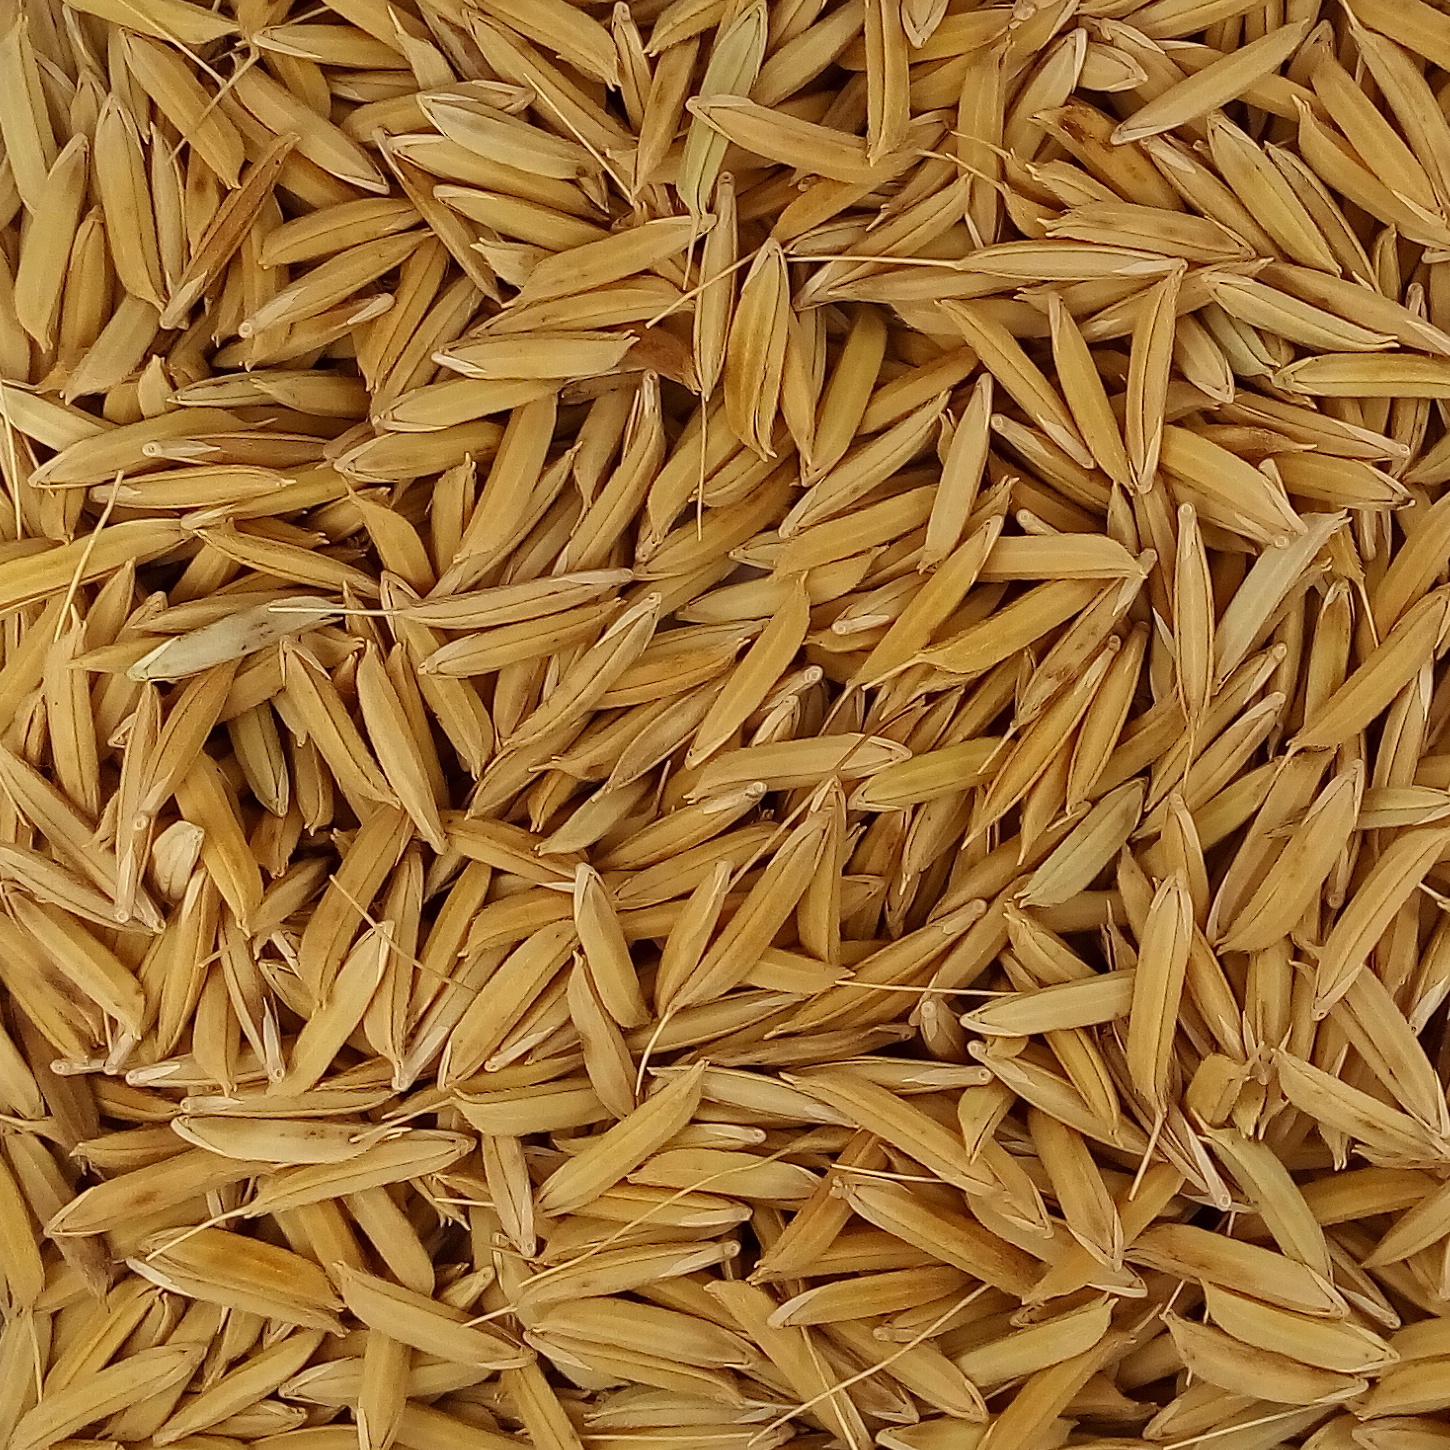
Rice seed variety: 1728